HMS Sans Pareil (1887)

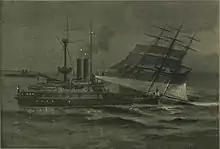
"Sans Pareil" collided with, and sank, the "East Lothian" a merchant vessel of 1400 tons off the Lizard on 7 August 1899

"Sans Pareil" was refitted from April 1899. but resumed duty as Sheerness guardship in June that year. Longitudinal bulkheads in forward compartments, which had contributed to the loss of "Victoria" by confining flooding to the damaged side, and increasing the capsizing effect, were removed during this refit. On 7 August 1899, "Sans Pareil" was returning from manoeuvres as part of the Channel Fleet and was at the head of a division of ships when she collided with the Schooner "East Lothian", which was on a voyage from Nantes to Cardiff and was under tow from a tug. "East Lothian" sank within a few minutes. One man was killed, with the remaining 20 people aboard the schooner (including the captain's wife and son) were rescued. "Sans Pareil"s officer at the watch at the time of the collision was found guilty of negligently performing his duties at a court martial, and was severely reprimanded and dismissed from the ship. Despite this, attempts by the owner of "East Lothian" to receive compensation were rejected by both the Admiralty court and the Court of Appeal. She resumed duty as Sheerness guardship on 19 January 1900, serving until January 1904. During these years she was part of the Home Squadron when she toured with three other port guard ships of the Home Fleet. On 1 October 1901 Rear-Admiral Sir Baldwin Walker hoisted his flag as second in command of the Reserve squadron.